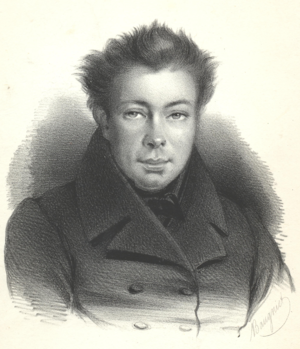
Werner de Mérode, homme politique belge et français
Werner Jean-Baptiste, comte de Merode est un homme politique belge, né à Brunswick le 24 juin 1797 et mort à Everberg le 2 août 1840.